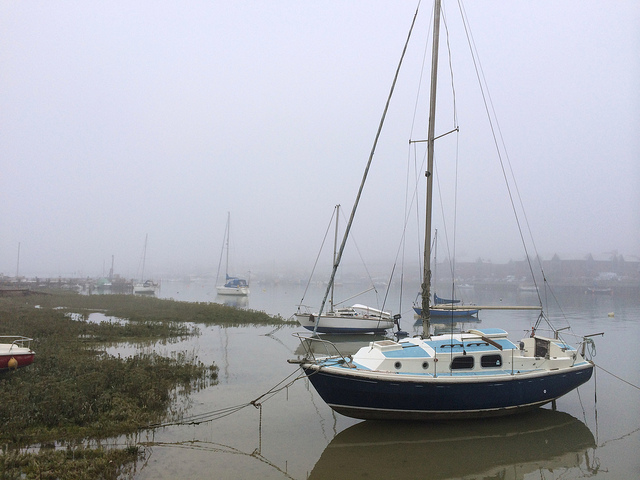
A small sail boat docked in shallow water of a bay.

A sail boat is tied up in a row of sailboats.

A boat that is sitting in the water.